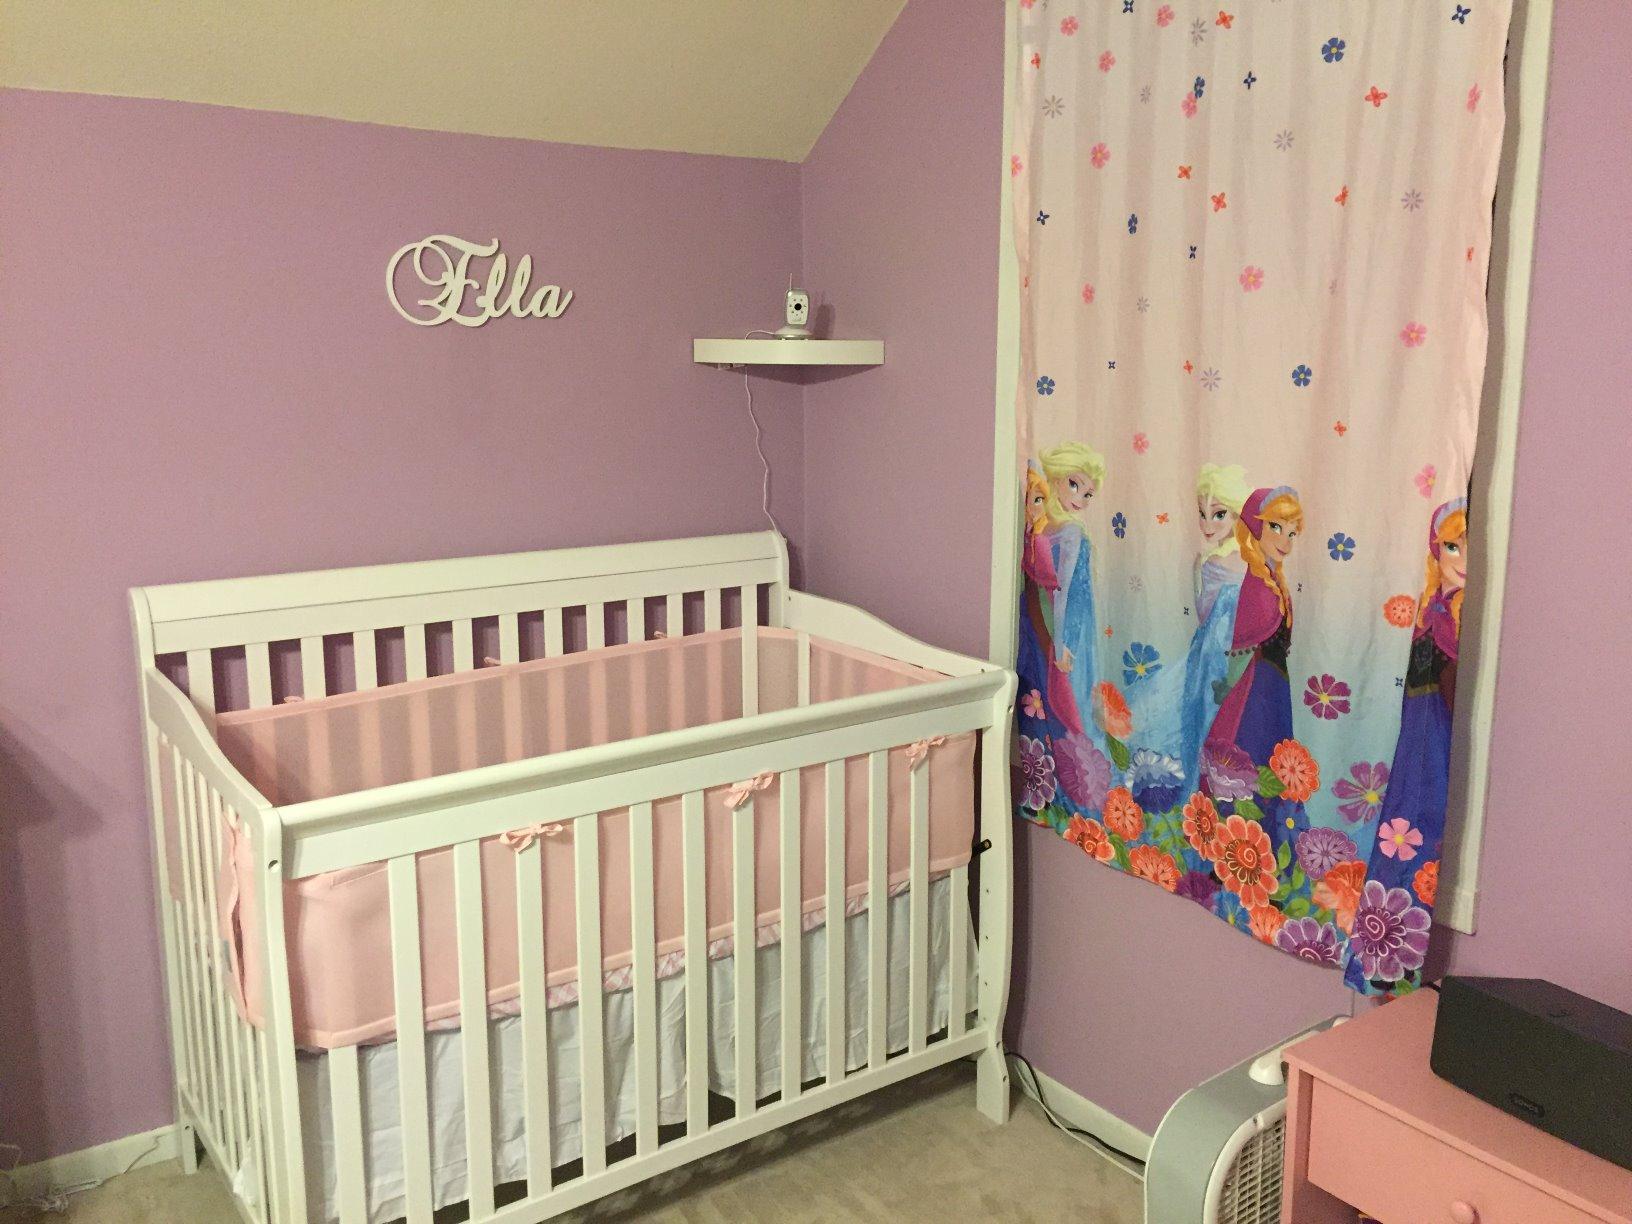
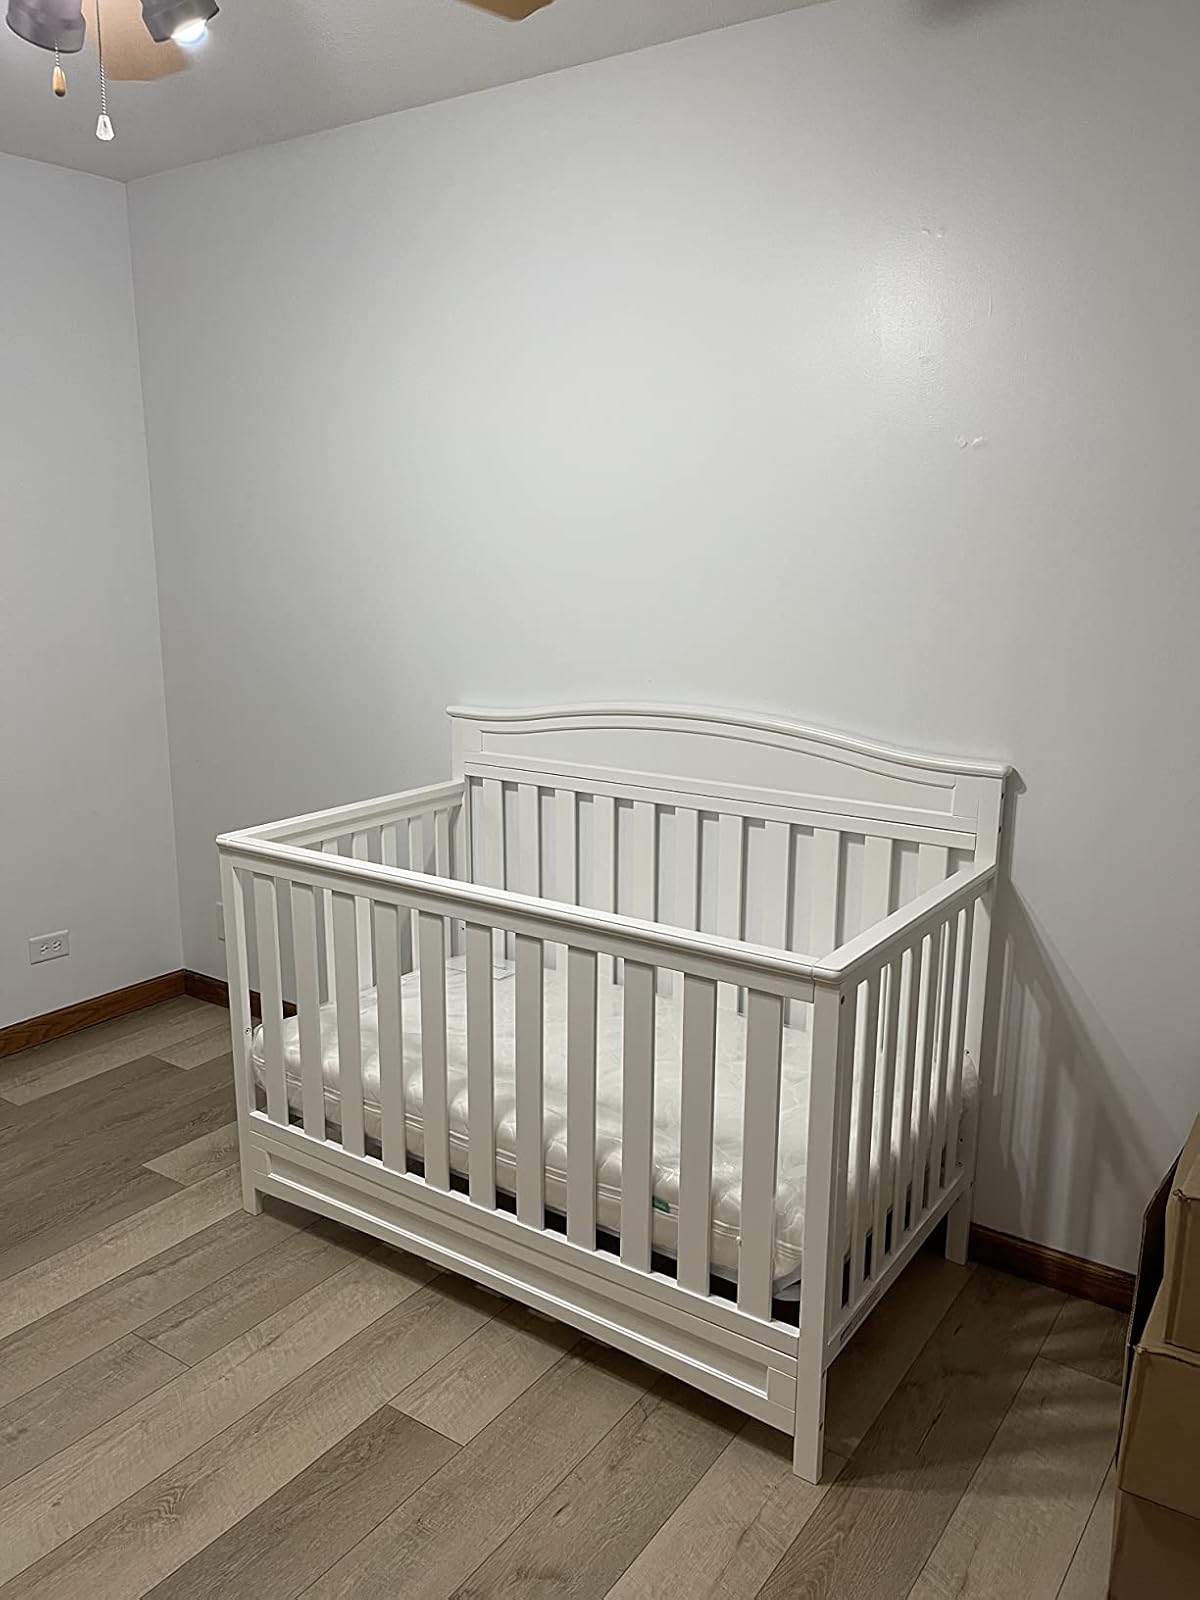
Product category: products_crib
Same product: no